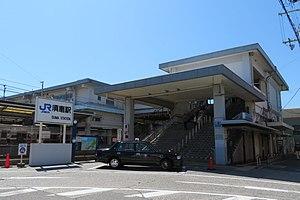
La gare de Suma est une gare ferroviaire localisée dans la ville de Kōbe, dans la préfecture de Hyōgo, au Japon. La gare est exploitée par la compagnie JR West, sur la ligne Sanyô. Le numéro de gare est JR-A68.